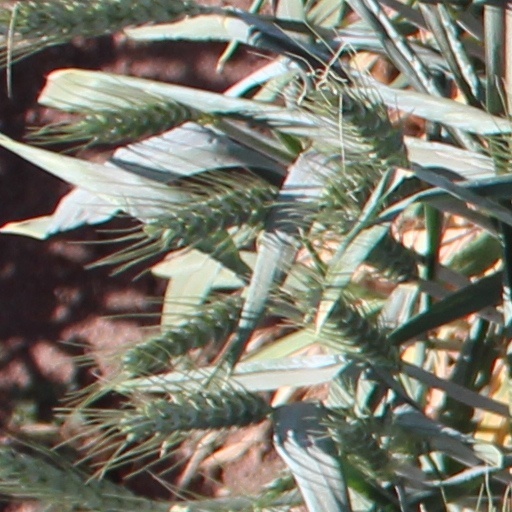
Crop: wheat